Malcomson family

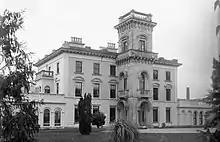
The Malcomson's families house, the Mayfield.

The Portlaw factory was considerably extended in the 1840s, when the southern block half was added. The processes involved spinning, weaving, bleaching, dying and finally some printing. Numbers employed in the factory reached 1862 and the weekly wage bill was £1000. This expansion may not have been the right police. By 1844 power looms accounted for 75% to 80% of the looms in use in England and the Irish mills working with hand looms were hard put to compete. Despite reductions in wages there was a general decline in employment.